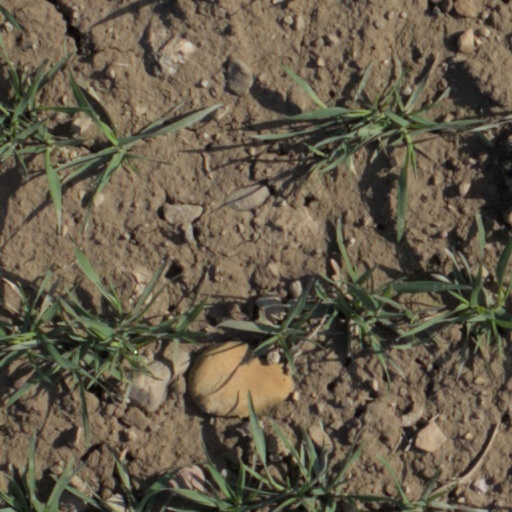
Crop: wheat